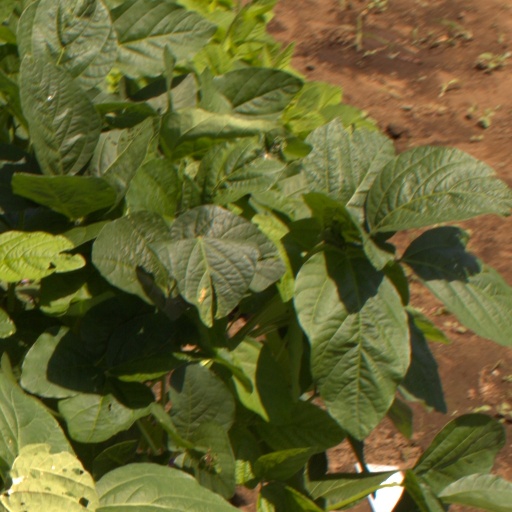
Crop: soybean